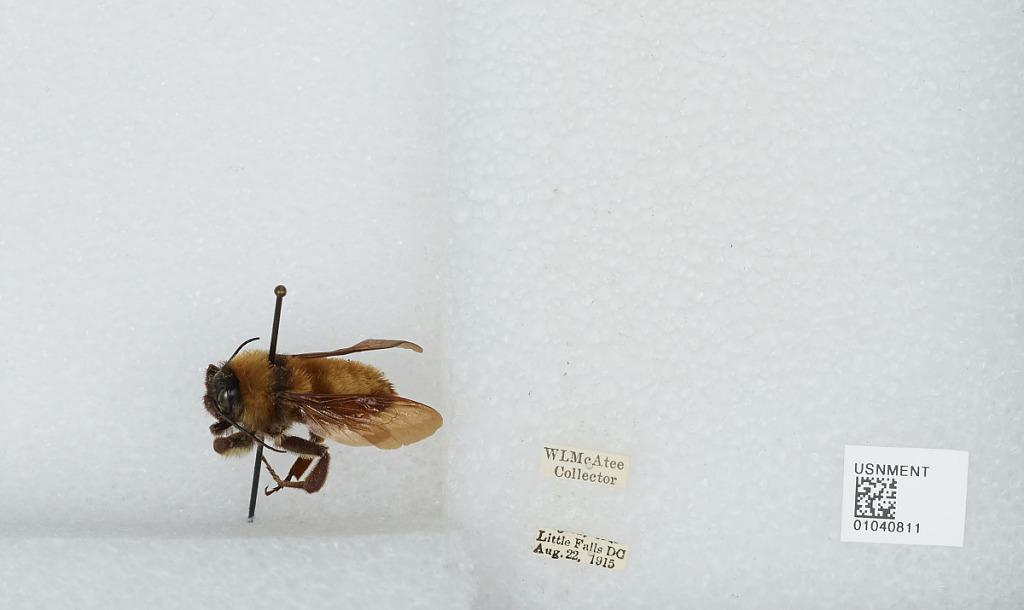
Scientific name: Bombus (Fervidobombus) pensylvanicus pensylvanicus (De Geer)
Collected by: W. McAtee
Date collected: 1915-8-22
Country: United States
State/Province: District of Columbia
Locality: Little Falls
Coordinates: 38.9334, -77.118